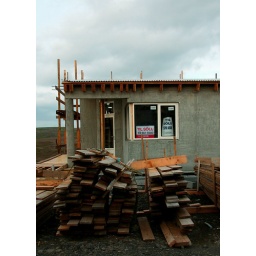
This is a typical situation on the housing market in Iceland. Every house is for sale, but no one is buying.